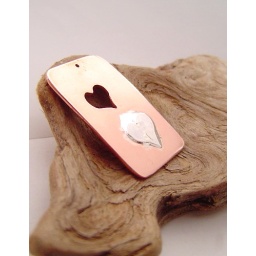
copper dog tag with a sterling heart fused below a pierced heartduring fusing the silver 'runs' or bleeds into the copper